Abraham Samson Onderwijzer

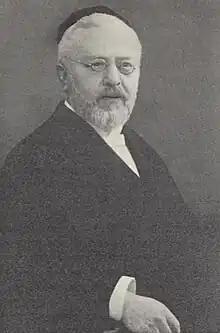
Abraham Samson Onderwijzer

Abraham ben Samson ha-Kohen Onderwijzer (24 July 1862, Muiden - 17 November 1934, Amsterdam) was a Dutch rabbi. He was chief rabbi of North Holland and founder of the Jewish labor union Betsalel.